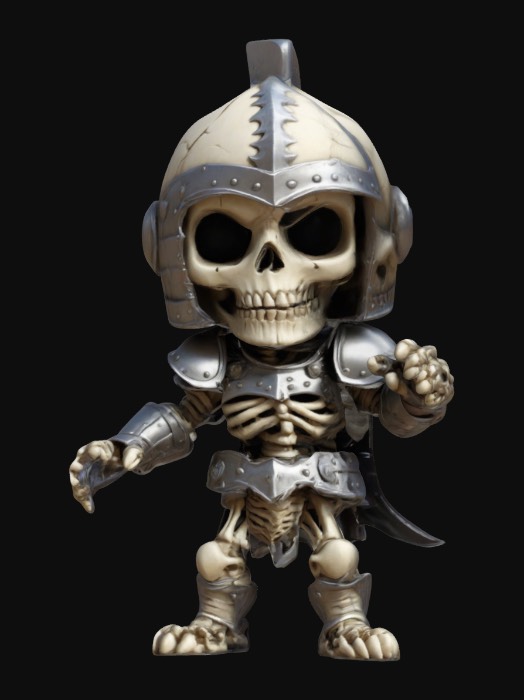
미적 점수 (1~10점): 8